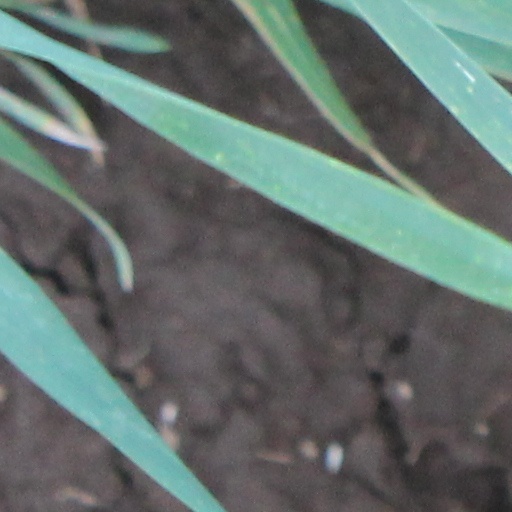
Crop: wheat